Kainan Maru (Antarctic expedition ship)

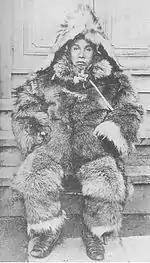
Nobu Shirase, leader of the Japanese Antarctic Expedition

In September 1910 the ship was acquired with funds provided by Ōkuma Shigenobu, the former Japanese prime minister, who registered the vessel in his own name, to act as the expedition vessel for the proposed Japanese Antarctic Expedition. Renamed "Kainan Maru" ("Southern Pioneer") at the suggestion of the naval hero Admiral Togo, the ship was overhauled in preparation for the expedition. Further iron protection plating was added, and she was given an 18-horsepower auxiliary engine. The interior was re-organised to provide a coal capacity of 55 tons.